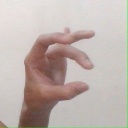
अक्षर: ओ